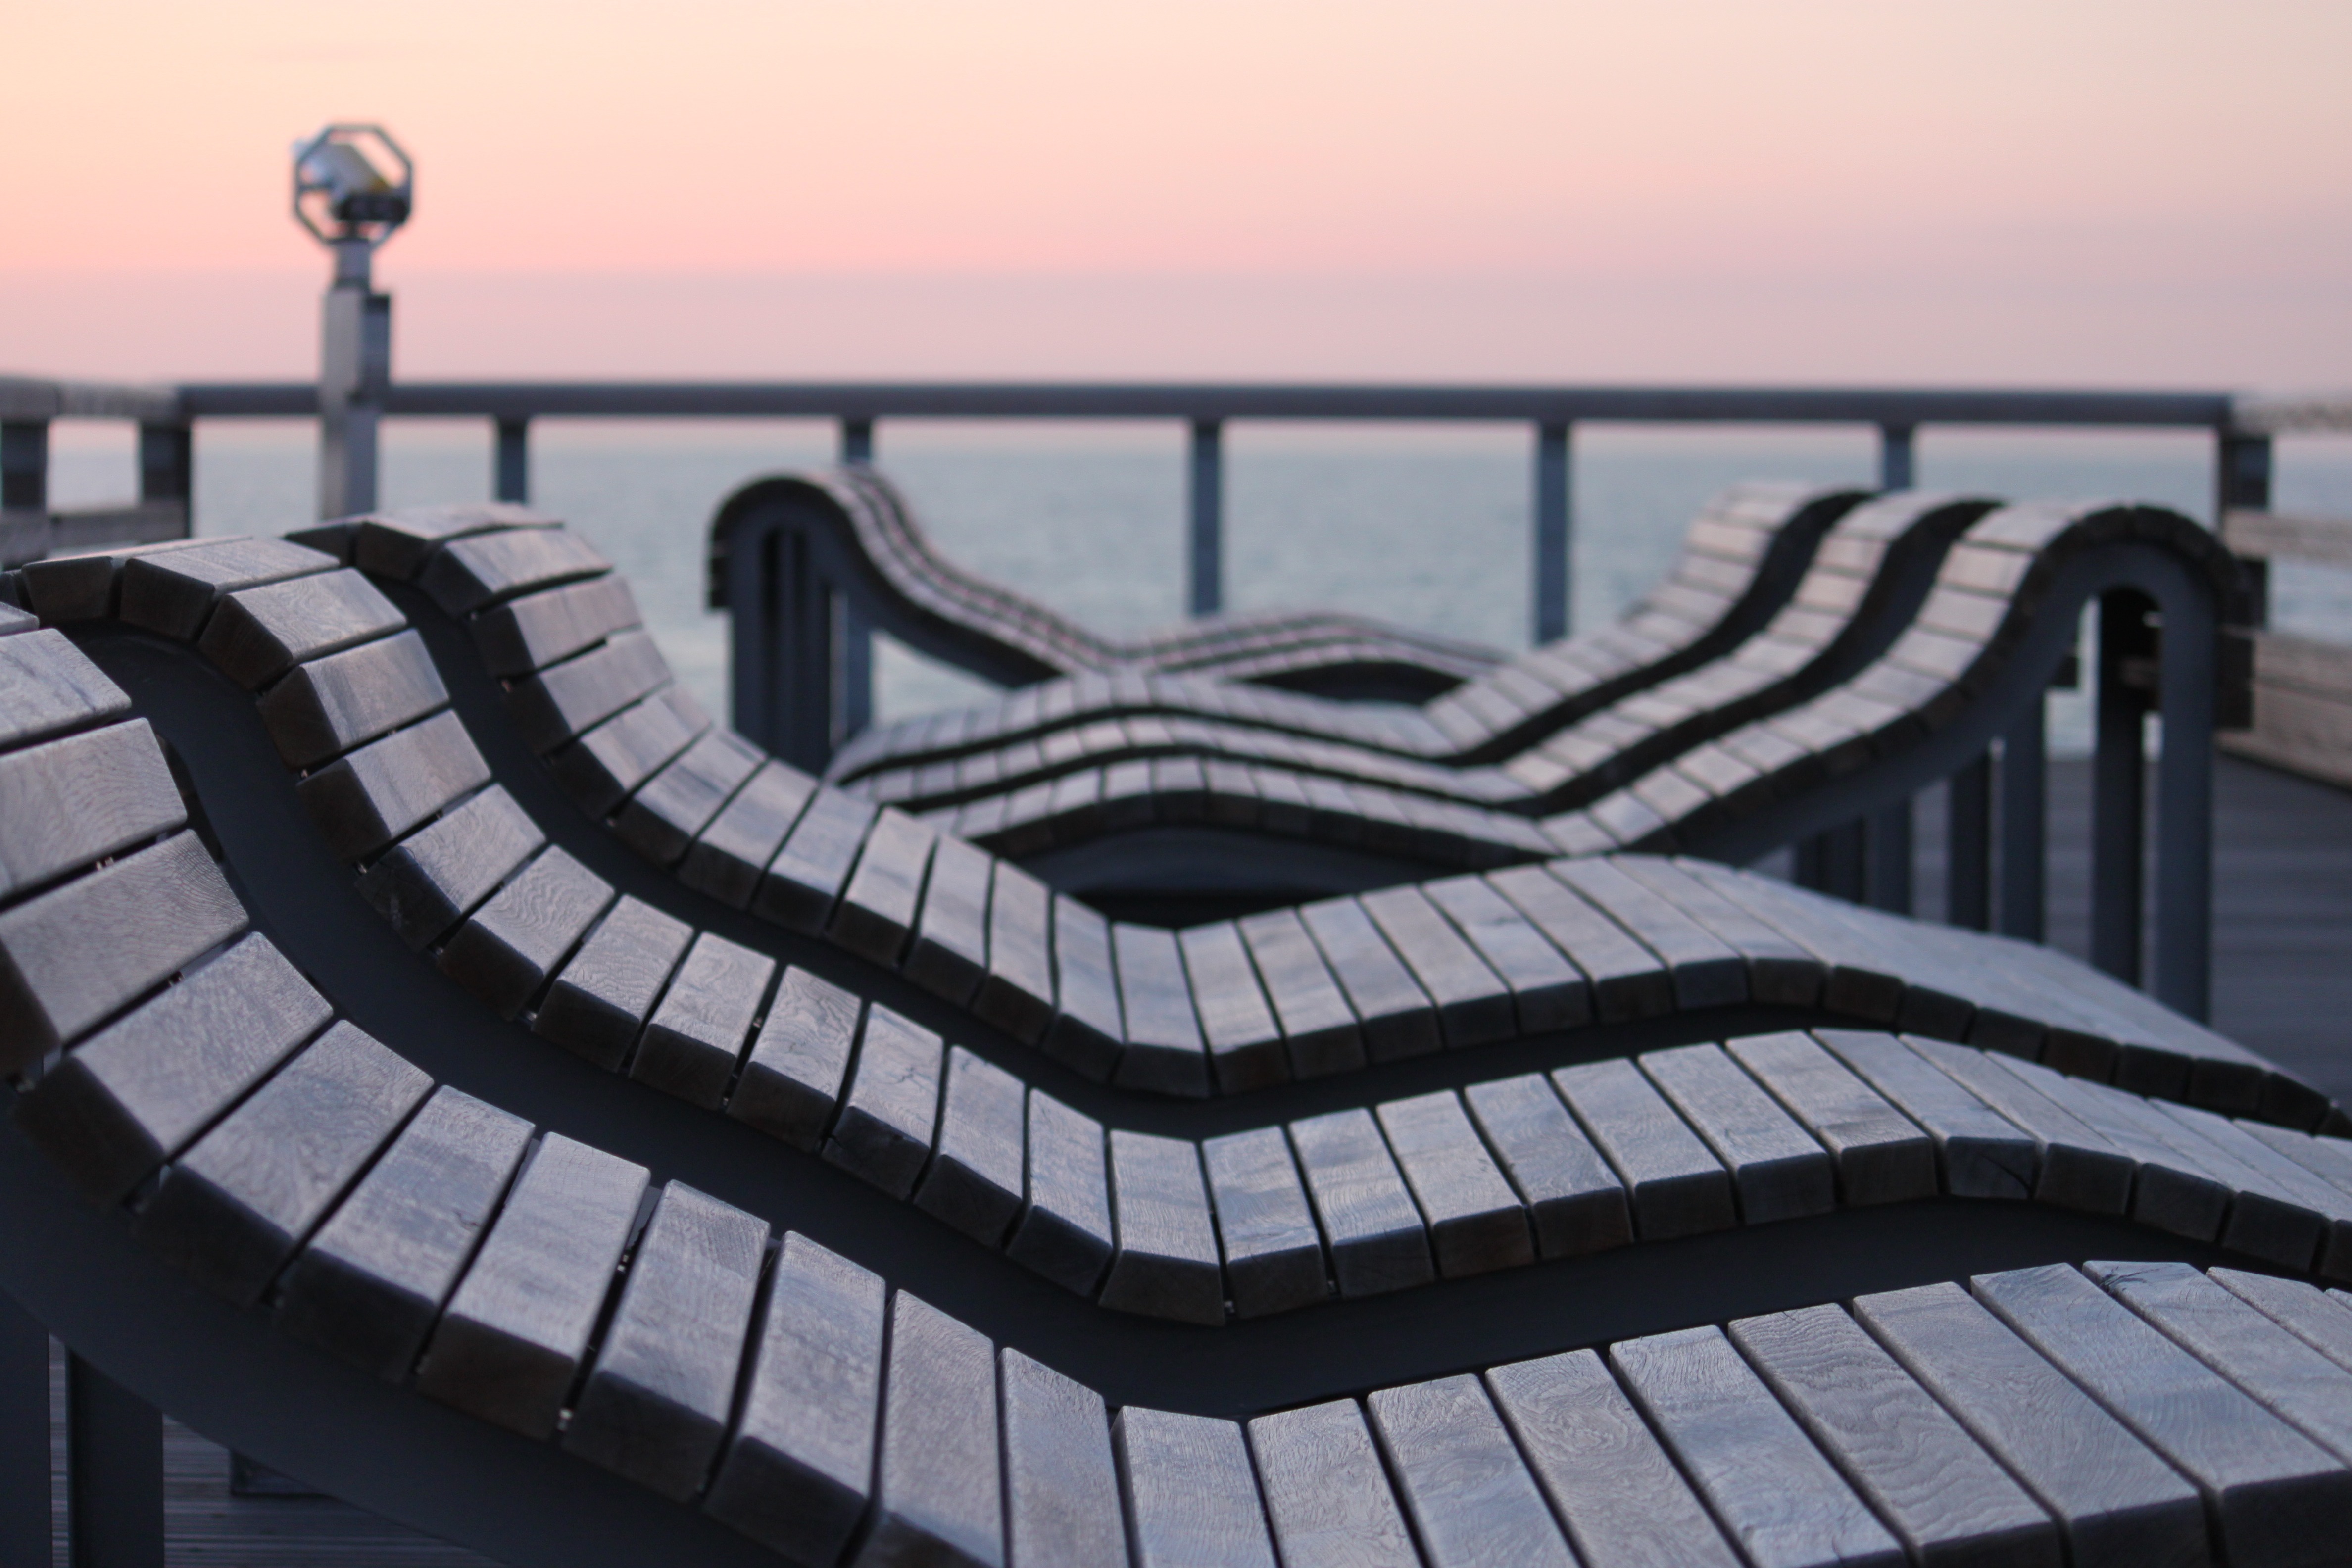
beach, sea, water, summer, relax, rest, furniture, relaxation, chill out, favorite place, sun loungers